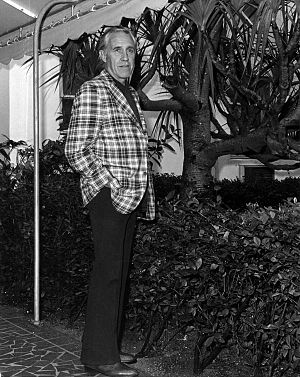
Jason Robards
Jason Robards i 1975.
Jason Nelson Robards, Jr. var en amerikansk filmskuespiller.